Pedro Santana

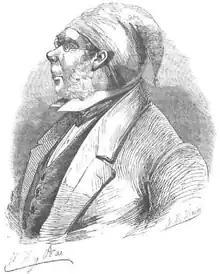
Santana after being named Marquess of Las Carreras, 1862

Jimenes was elected by the chambers to the presidency and enacted an amnesty, allowing the exiled Trinitarios to return to the country. All did except Duarte. However the country was then invaded by Haitian general Faustin Soulouque, who had become president two years earlier. Jimenes first appointed general Antonio Duvergé as chief of the southern army, but the legislative chambers conspired to appoint Santana as head of the army following the suggestion of Buenaventura Báez.